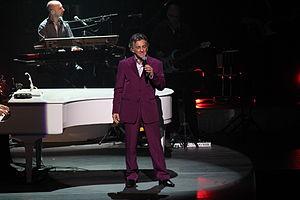
Jean Pierre Savelli Chantant à Age Tendre
Jean-Pierre Savelli est un chanteur, auteur, compositeur et producteur français, né le 18 mai 1949 à Toulon.
Peter et Sloane était un duo français de musique de variétés des années 1980. Il est constitué de Jean-Pierre Savelli et Chantal Richard. Son plus grand succès commercial est la chanson Besoin de rien, envie de toi composée en 1984.